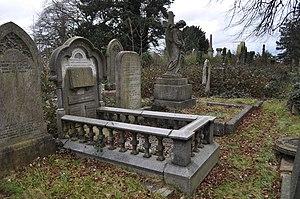
Thomas Cook fut un homme d'affaires britannique et un pionnier du secteur touristique. Il est le fondateur du groupe touristique Thomas Cook.